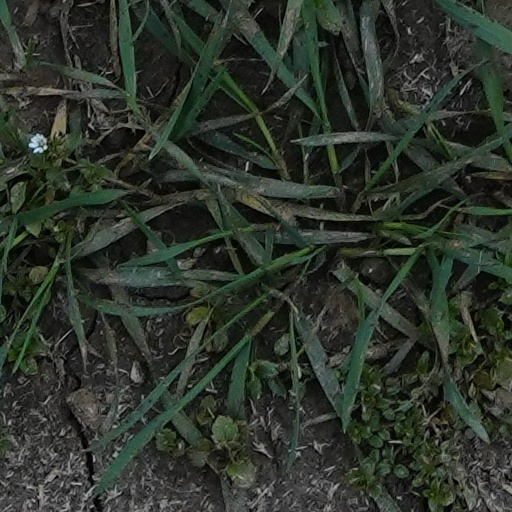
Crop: wheat